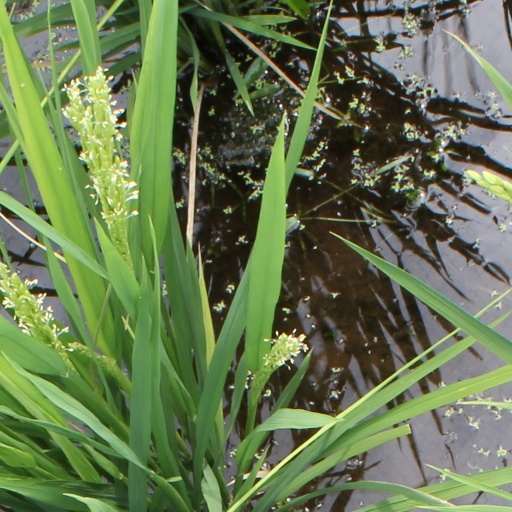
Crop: rice